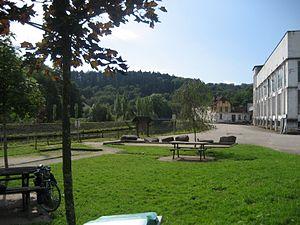
La Vôge-les-Bains est une commune nouvelle française située dans le département des Vosges, en région Grand Est.